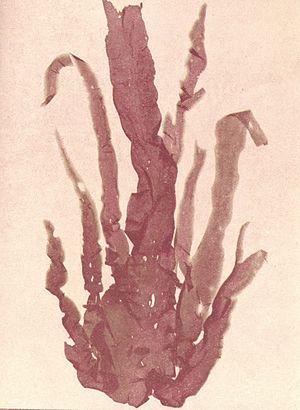
Rhodophycees ou Floridees (Algues rouges) Porphyrees ou Bangiales, Porphyra linearis (Grev.) De Toni